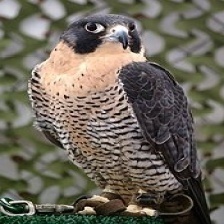
Species: PEREGRINE FALCON
Scientific name: FALCO PEREGRINUS